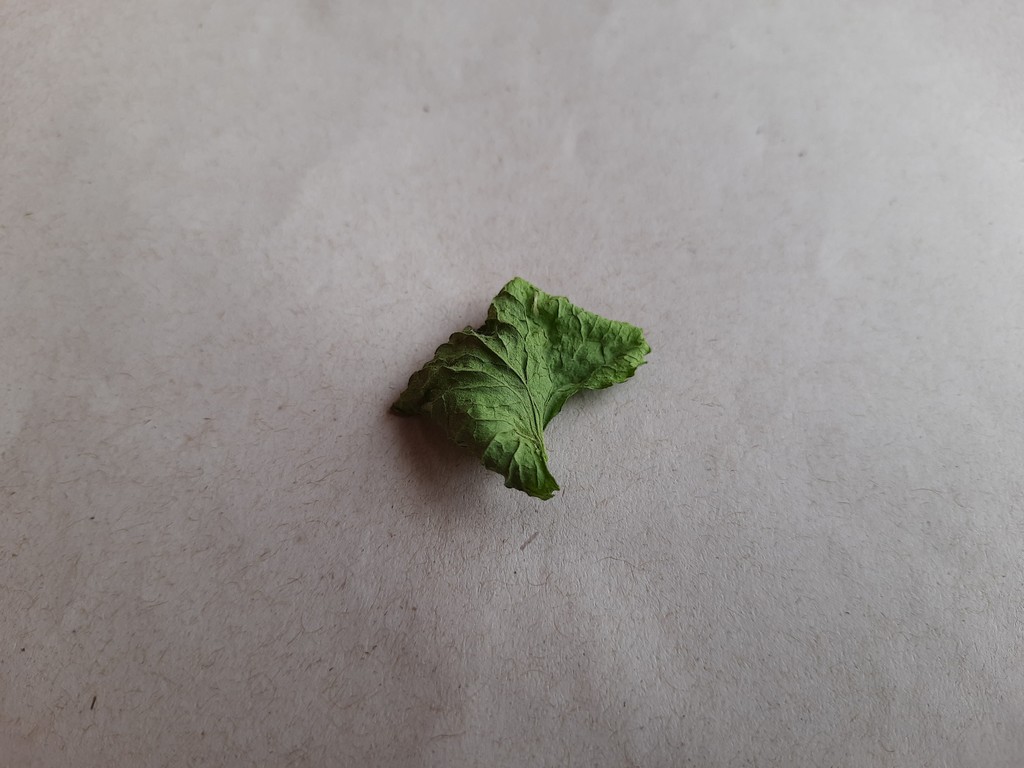
Label: Dried